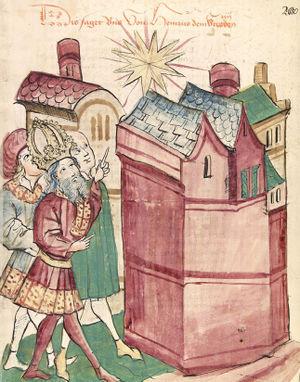
Cette page concerne l'année 1046 du calendrier julien.
Henri III dit le Noir, né le 28 octobre 1017 et mort le 5 octobre 1056, prince de la dynastie franconienne, fils de l'empereur Conrad II le Salique et de Gisèle de Souabe, est élu roi des Romains en 1039 et couronné empereur des Romains en 1046.